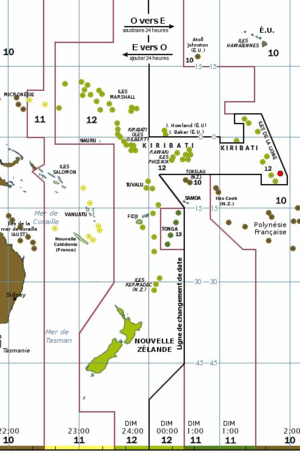
L’île du Millénaire, en anglais Millenium Island, Caroline Island et Caroline Atoll, anciennement appelée île Caroline, est un atoll inhabité des îles de la Ligne qui appartient à la République des Kiribati. C'est l'île la plus orientale du pays, dans l'océan Pacifique.